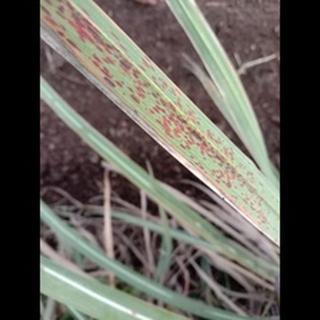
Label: sugarcane_rust